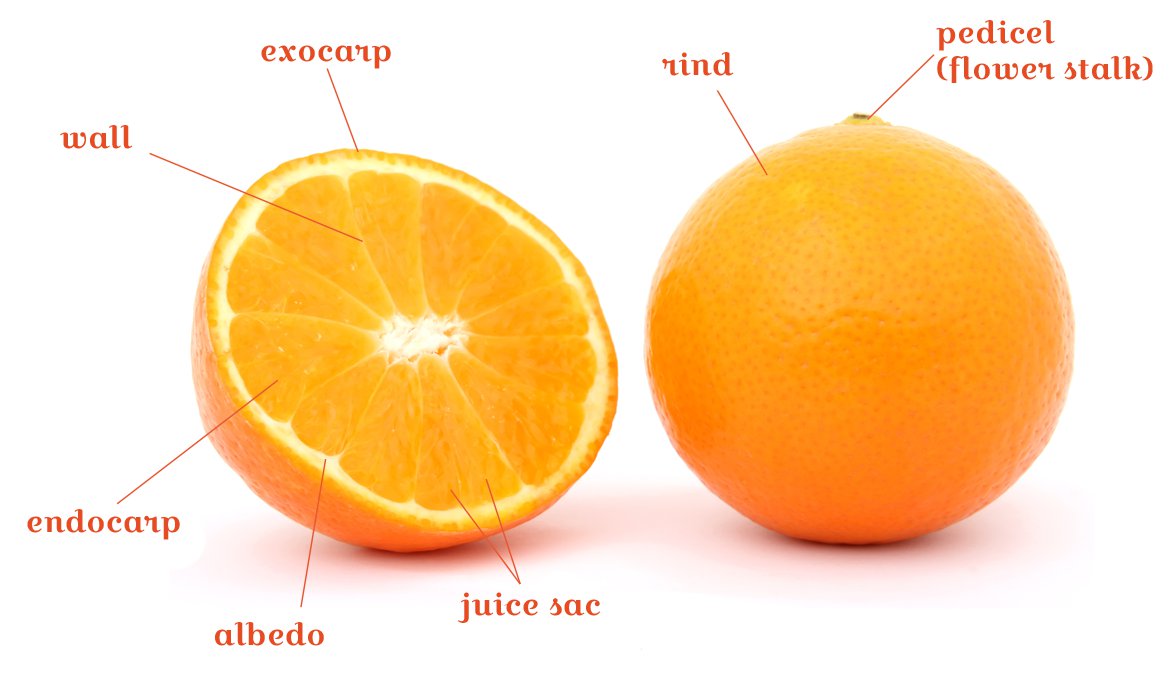
Label: Orange